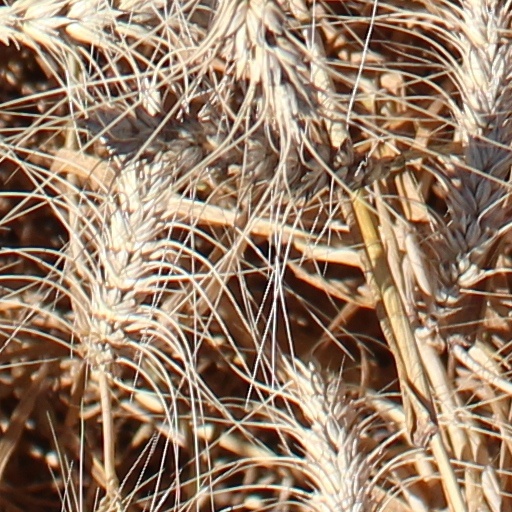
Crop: wheat